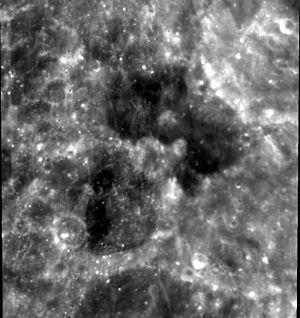
Lacus Oblivionis, est un lac lunaire sur la Lune.